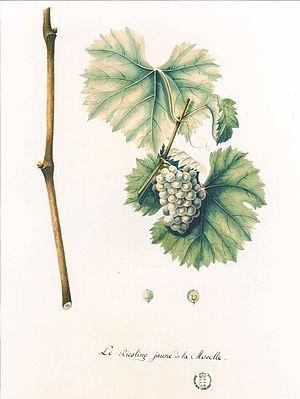
Le Riesling jaune de la Moselle